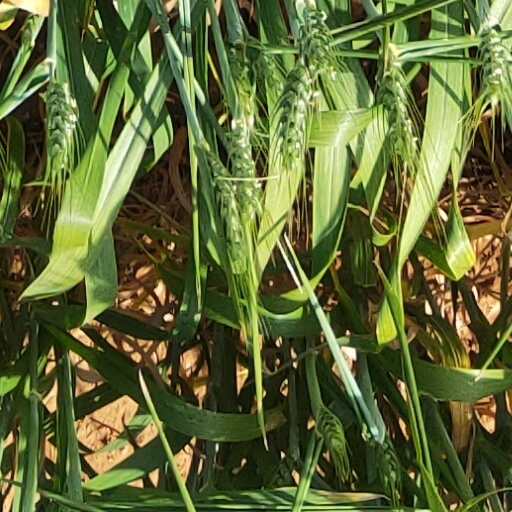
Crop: wheat